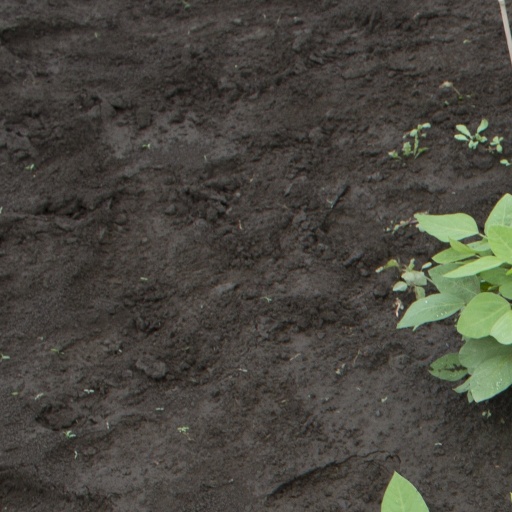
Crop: soybean